Shin Ultraman

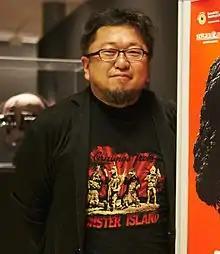
Critics were consistent in their praise for Shinji Higuchi's (pictured in 2016) direction.

The design of Ultraman was unveiled at the 2019 Tsuburaya Convention. The concept is based on the 1983 oil painting by Tohl Narita. The first concept art was made by Hideaki Anno on October 3, 2018, under the likeness of Bin Furuya, the hero's original suit actor in the 1966 series. This redesign of the original hero was based on Anno's desire to revisit Tohl Narita's original design, going as far as to seek permission from Narita's son, . The design in question has the mask modeled after Akira Sasaki, the body frame of Furuya, and eliminating elements such as the three-minute warning light called the "Color Timer", and the back fin and peepholes that were part of the actor's costume. Furuya returned to portray the character with Anno via motion capture. Director Higuchi stated, "Without Furuya's physical features, such as his tall stature, long chin and arms, and large palms, it wouldn't have been possible to reproduce Ultraman's silhouette, appearance, behavior, etc. even with the latest technology available today." Likewise, Anno had experienced playing the titular hero in "Daicon Film's Return of Ultraman".